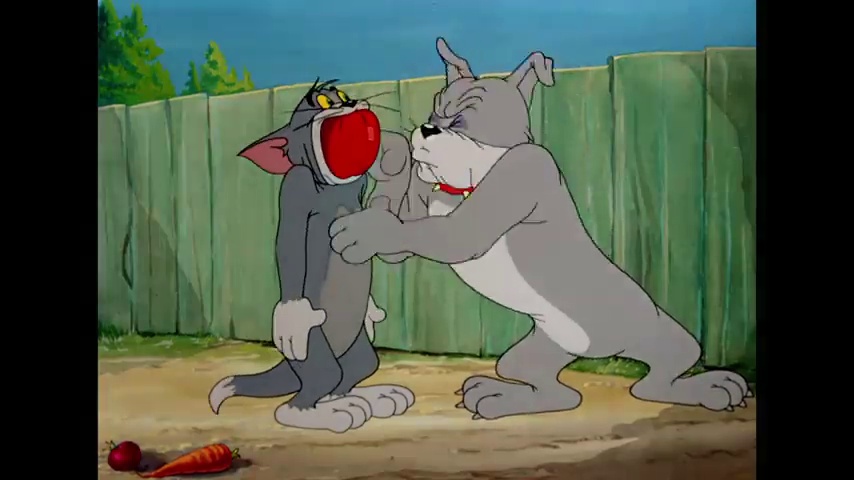
Portrait style: Cartoon Portrait